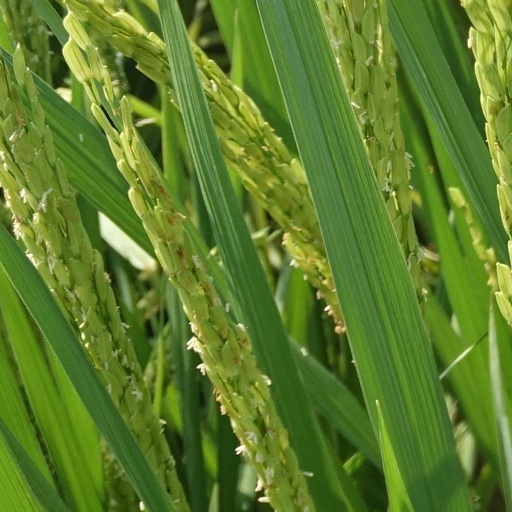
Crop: rice